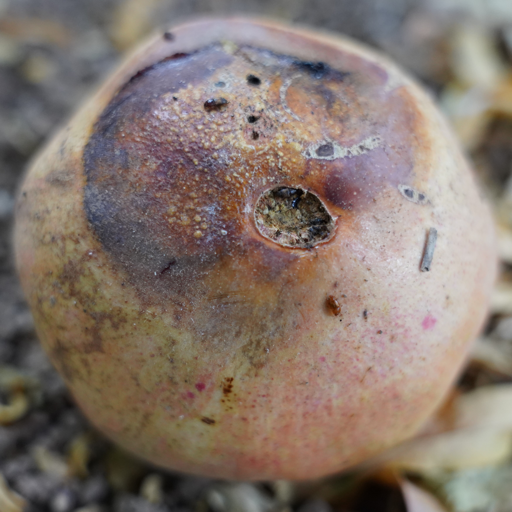
Label: Ectomyelois ceratoniae